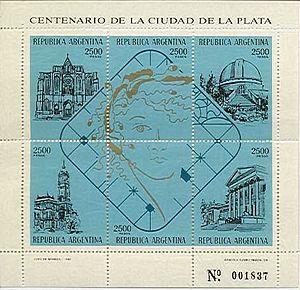
La Plata est la capitale de la province de Buenos Aires, et par ailleurs chef-lieu du partido de La Plata. Située à 56 km au sud-est de la ville de Buenos Aires, elle est souvent surnommée la ville des Diagonales, ou plus rarement, la ville des Tilleuls.